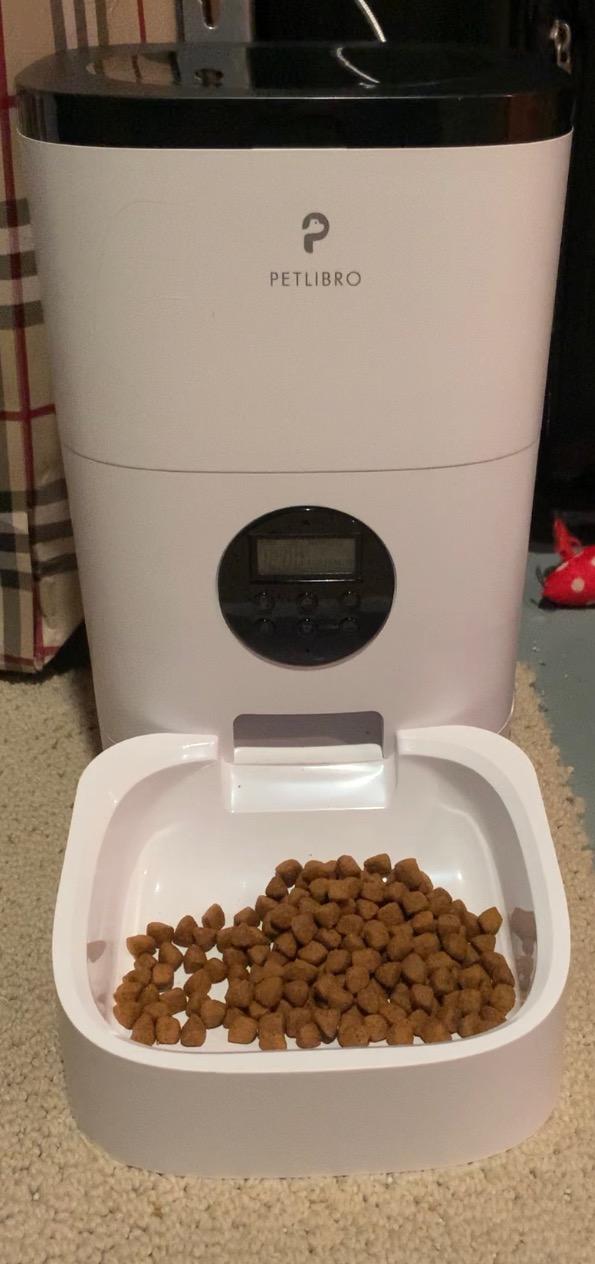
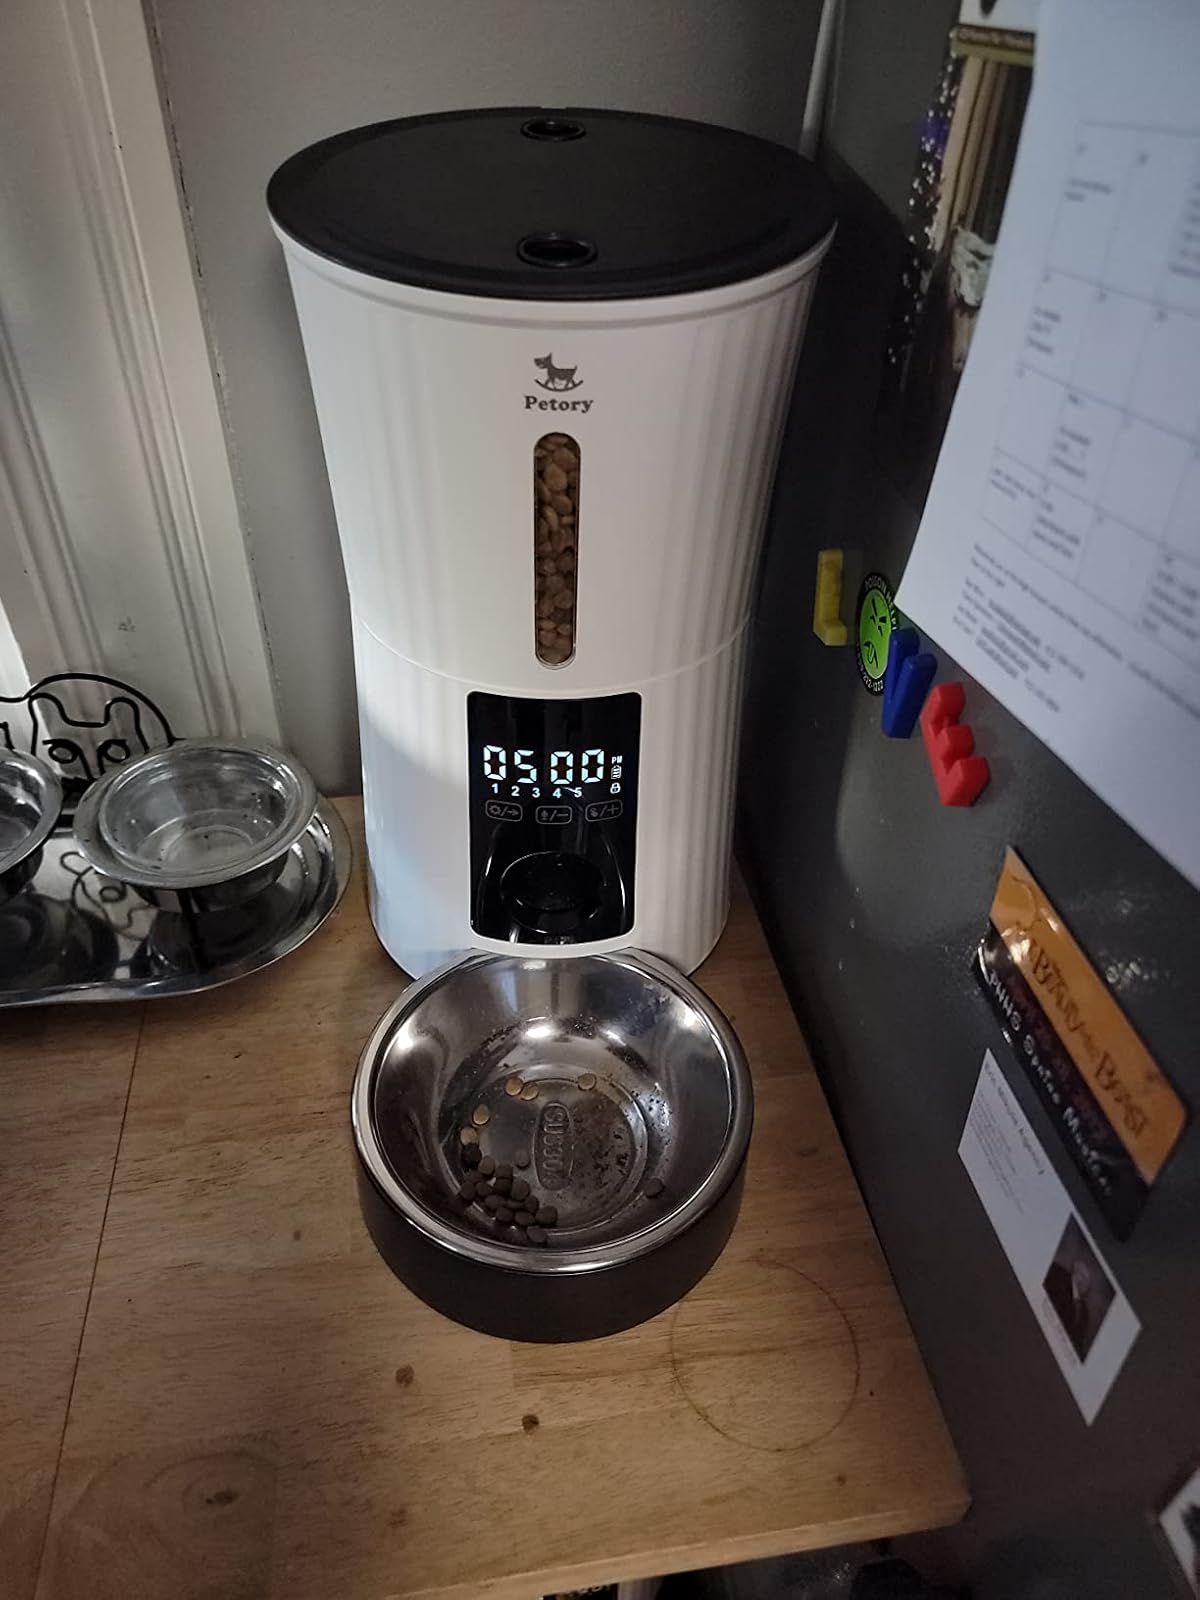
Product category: items_feeder
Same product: no